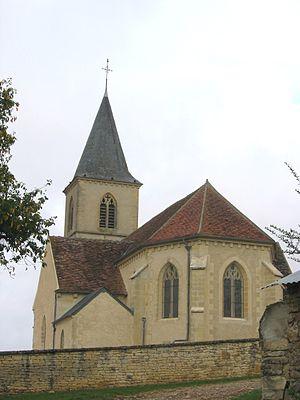
église de Vignol (Nièvre)
Vignol est une commune française située dans le département de la Nièvre, en région Bourgogne-Franche-Comté.